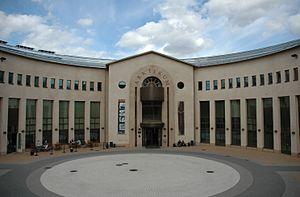
L'Arktikum est un musée et un centre scientifique situé au centre de Rovaniemi, en Finlande.